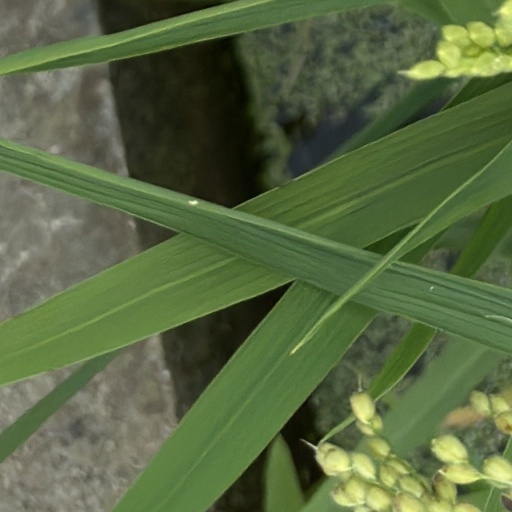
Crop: rice